Isabella of Aragon, Queen of France

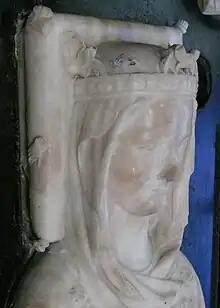

Isabella of Aragon ( 1247 – 28 January 1271), was Queen of France from 1270 to 1271 by marriage to Philip III of France.